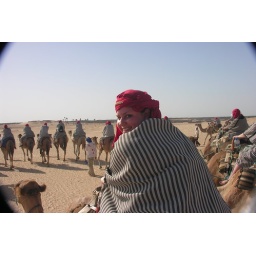
Camel ride in the white sand dunes of the Sahara Desert (Douz) on the Sahara Explorer Excursion in Tunisia.